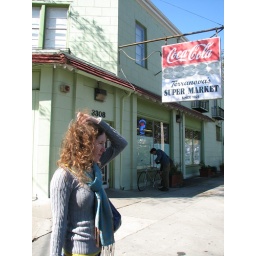
The ovals in the sign were glass or something. very cool.